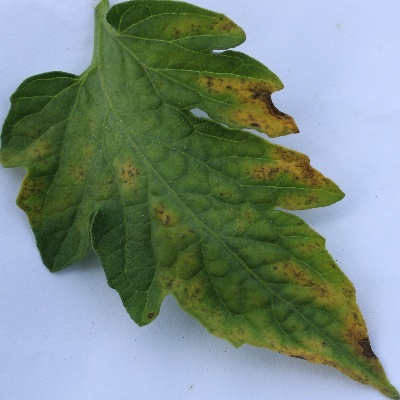
Crop: Tomato
Condition: septoria leaf spot